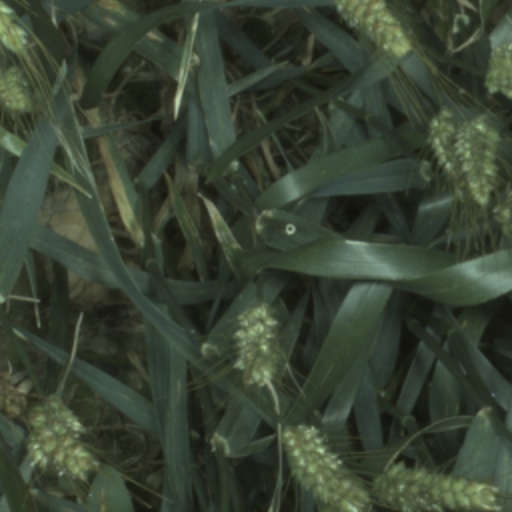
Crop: wheat